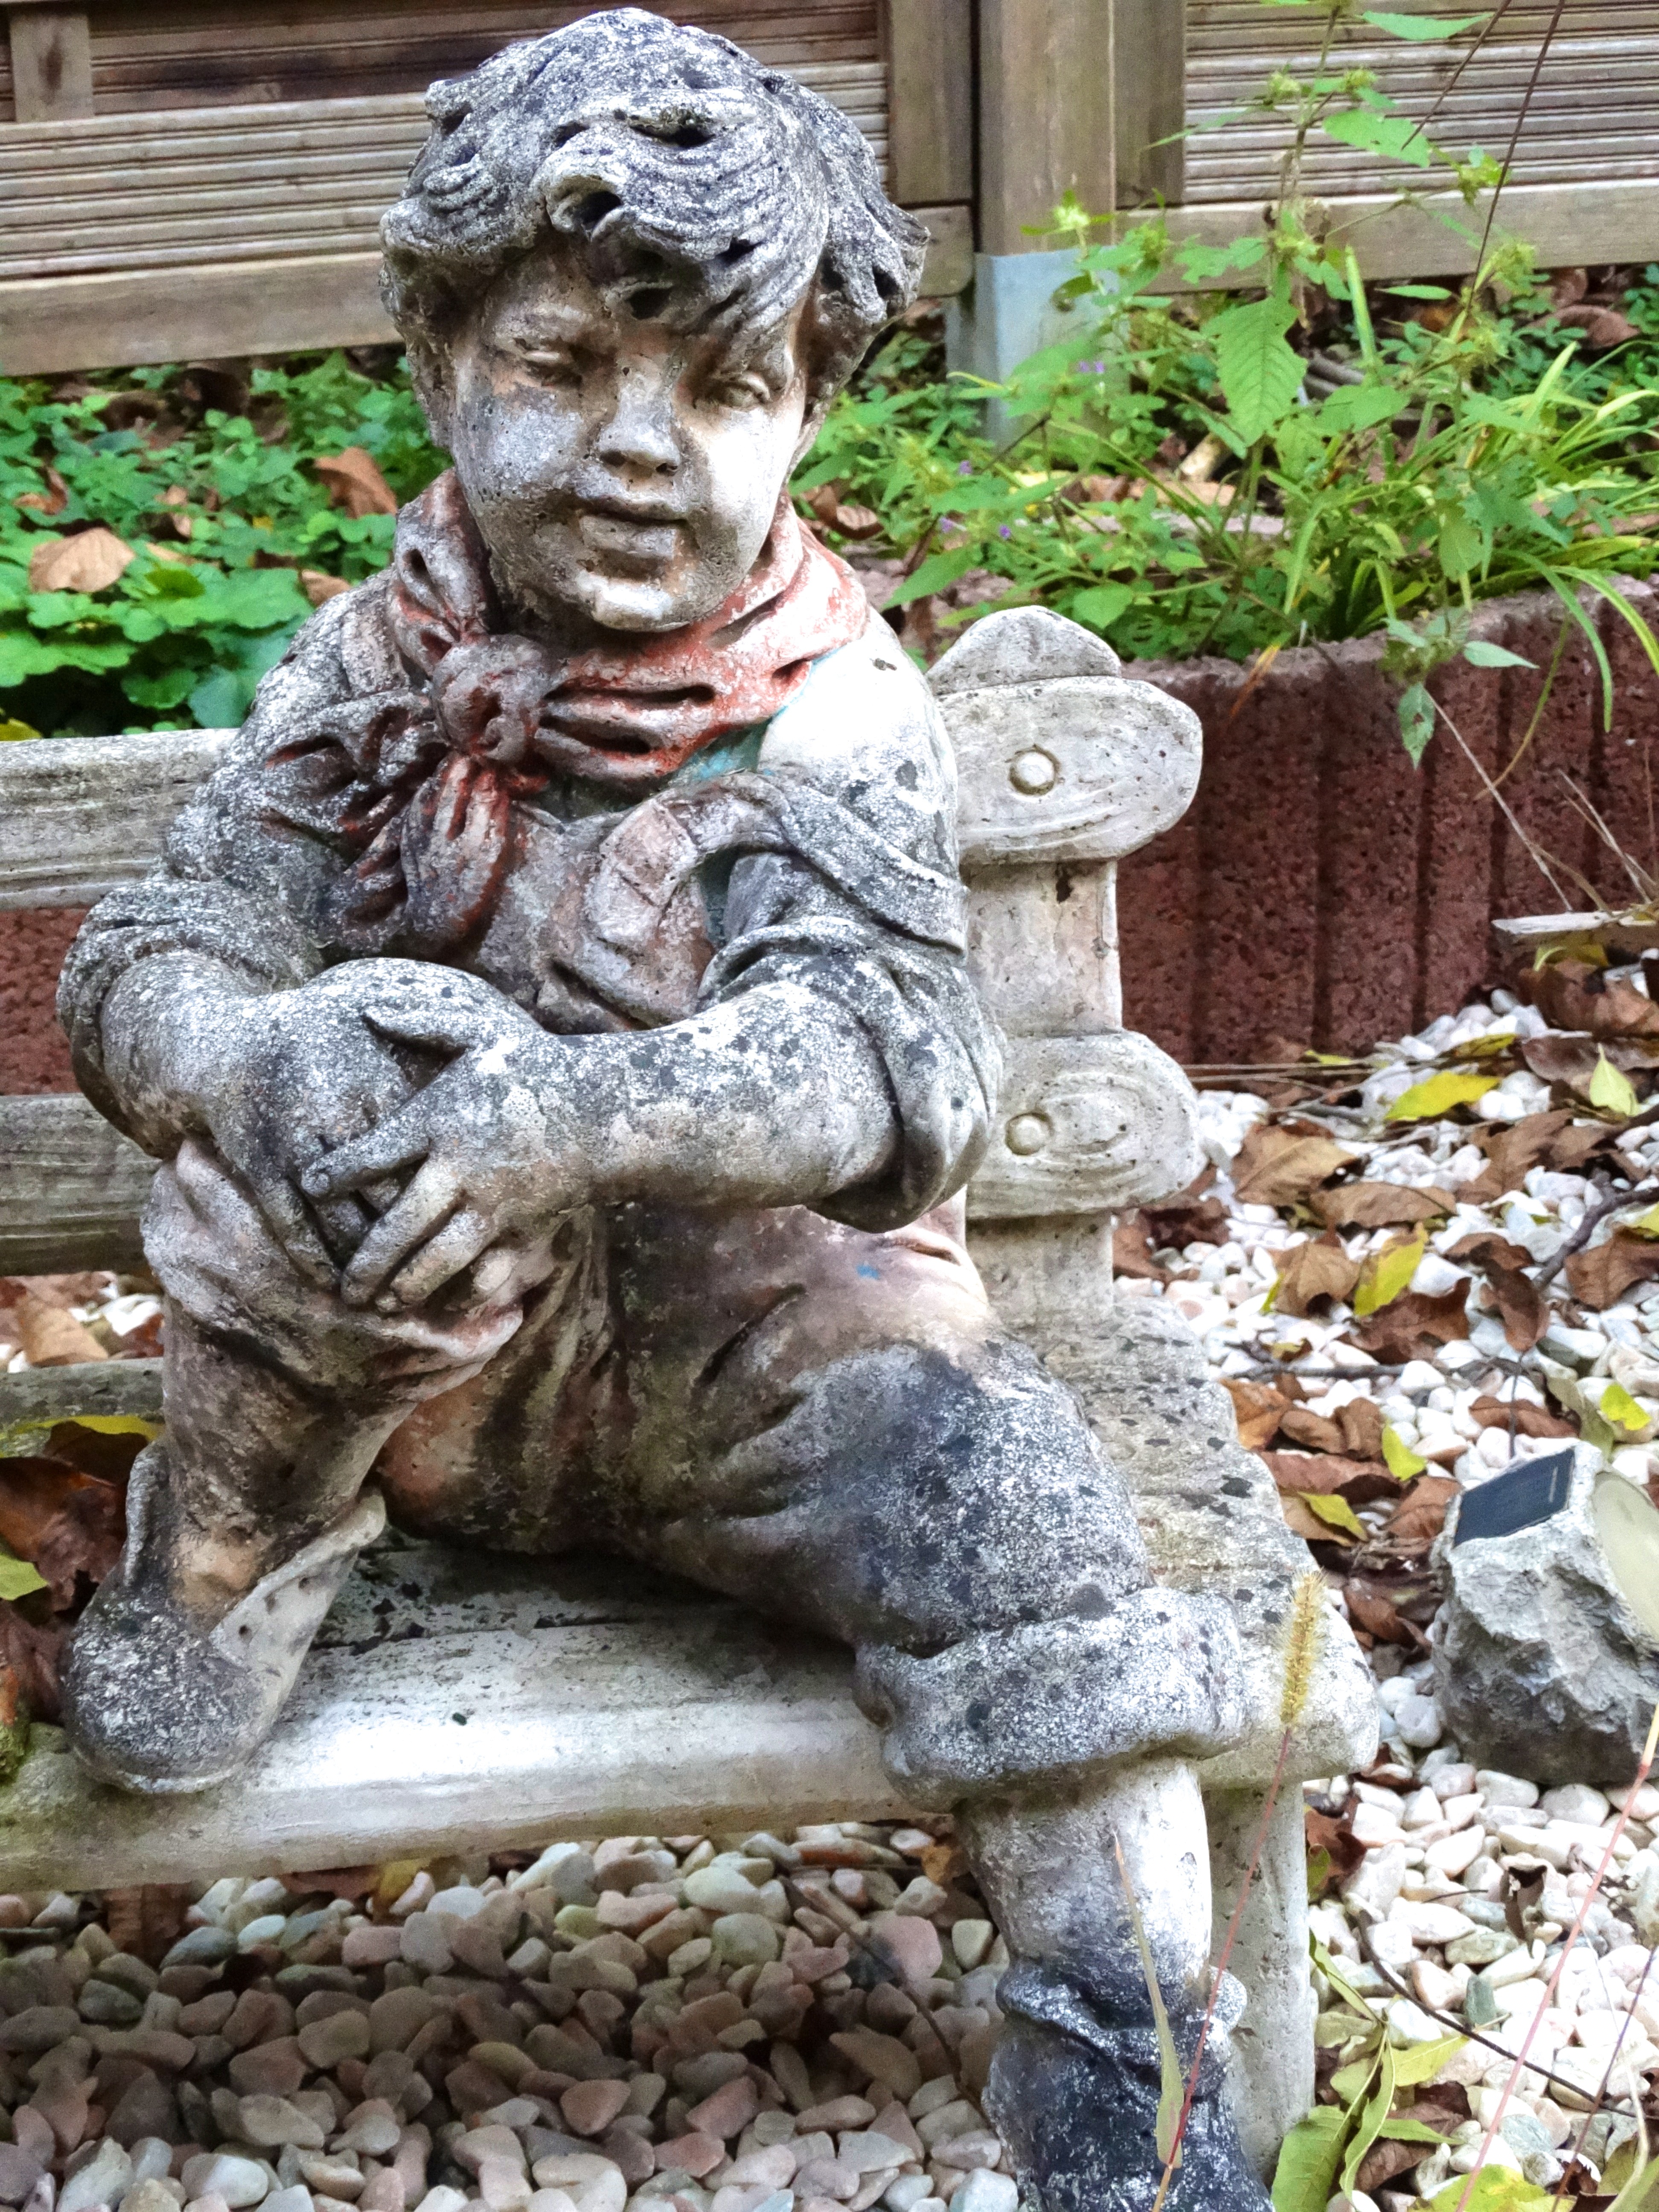
boy, monument, statue, decoration, garden, sculpture, art, temple, fountain, carving, water feature, stone figure